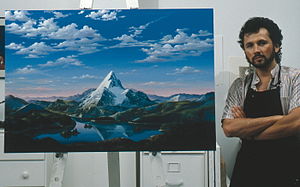
Paramount Pictures
Kunstneren Dario Campanile står foran værket skabte han til Paramount Studios for deres 75 års jubilæum logo-redesign. Maleriet blev brugt som kilde for efterfølgende logo animation. Originalen er udstillet på Paramount Studios.
Paramount Pictures Corporation er et amerikansk filmselskab baseret i Hollywood, Californien. Det blev grundlagt i 1914 og er dermed verdens næstældste, endnu eksisterende filmselskab, kun overgået af Nordisk Film. Paramount Pictures ejes af mediekoncernen Viacom.